Curzon Hall

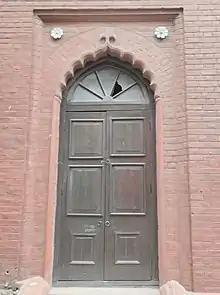
Architecture of the structure

In 1904 it was decided to shift Dhaka College to Nimatoli. Therefore, it is planned to construct this building as a college library near the proposed site for relocation. As a library, the building was named after the Governor General of British India, Lord Curzon, by the princes of Bhawal Estate who paid 0.15 million rupees. On 19 February that year, Lord Curzon came to Dhaka and laid its foundation stone. The following year, as the partition of Bengal was finalized, a new province called East Bengal and Assam was formed with Dhaka as its capital. As a result, the importance of Curzon Hall increased at that time. The construction of Curzon Hall was completed in 1908. After the abolition of the Partition of Bengal in 1911, Dhaka College classes started in Curzon Hall. After the establishment of the University of Dhaka in 1921, Curzon Hall was transferred to the university and it included in the science department of the university. During the Bengali Language Movement, 1948–1956, Curzon Hall was the location of various significant events. After the Partition of India in 1947 that formed the country of Pakistan, Urdu was chosen to be the sole state language. In 1948, the Constituent Assembly of Pakistan chose Urdu and English as the only languages to be used to address the assembly, which was protested within the assembly on the grounds that the majority of the people spoke Bangla and not Urdu. Students of the university objected instantly to the actions of the Constituent Assembly, and it was in Curzon Hall that they declared their opposition to the state language policy.